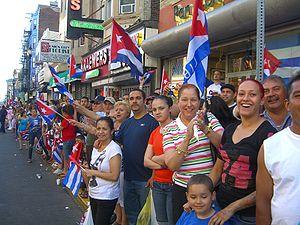
Cuba, en forme longue la république de Cuba, est un État insulaire des Caraïbes formé de l'île de Cuba, de l'île de la Jeunesse et de 4 095 cayes et Îlots. Il est situé à l'ouest des grandes Antilles, à la confluence de la mer des Caraïbes, du golfe du Mexique et de l'océan Atlantique ; au nord-est des Îles Caïmans ; au nord-nord-ouest de la Jamaïque ; à l'est du Mexique ; au sud-sud-est de la péninsule de Floride ; au sud-ouest des Bahamas ; à l'ouest d'Haïti et des îles Turques-et-Caïques.